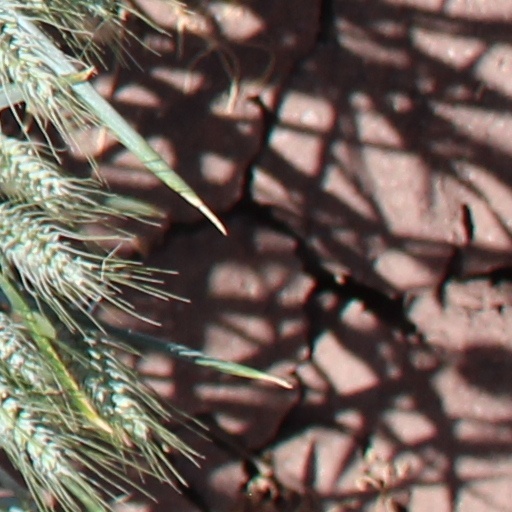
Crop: wheat